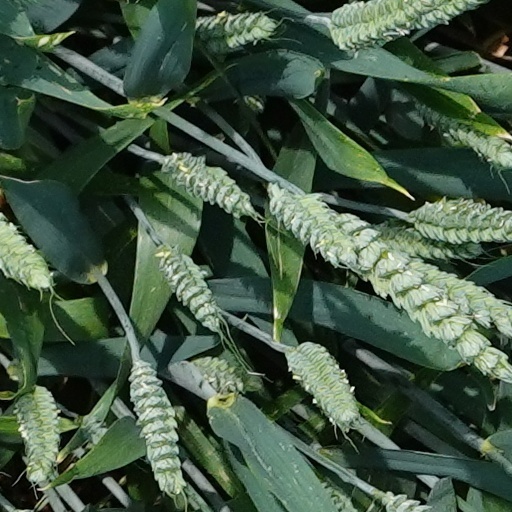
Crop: wheat